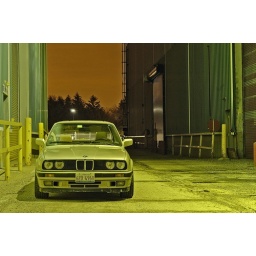
A friend's car under some serious flourescent light. I kinda like this white balance, it makes things look creepy.